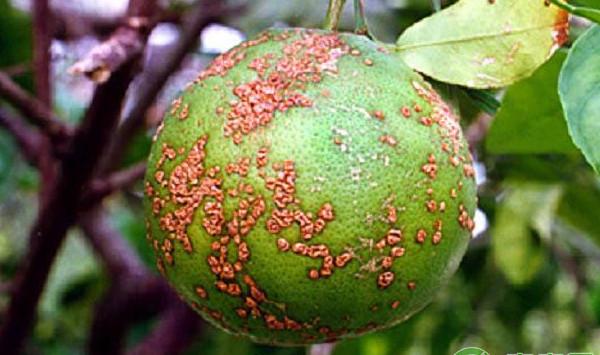
Plant: Citrus
Disease: citrus canker